Gleb Krzhizhanovsky

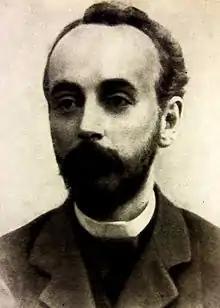
Krzhizhanovsky in 1904

Gleb Maksimilianovich Krzhizhanovsky (24 January [O.S. 12 January] 1872 – 31 March 1959) was a Soviet scientist, statesman, revolutionary, Old Bolshevik, and state figure as well as a geographer and writer.